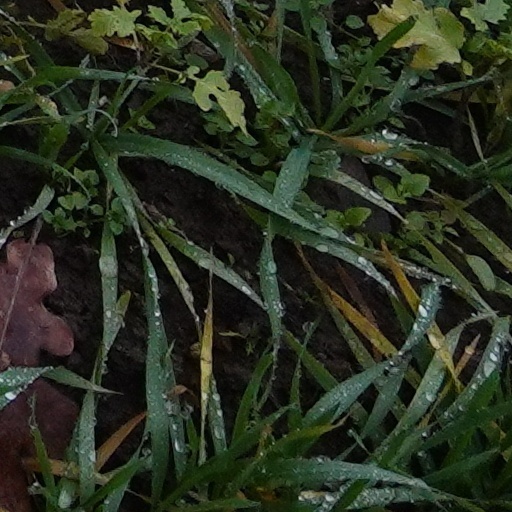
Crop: wheat